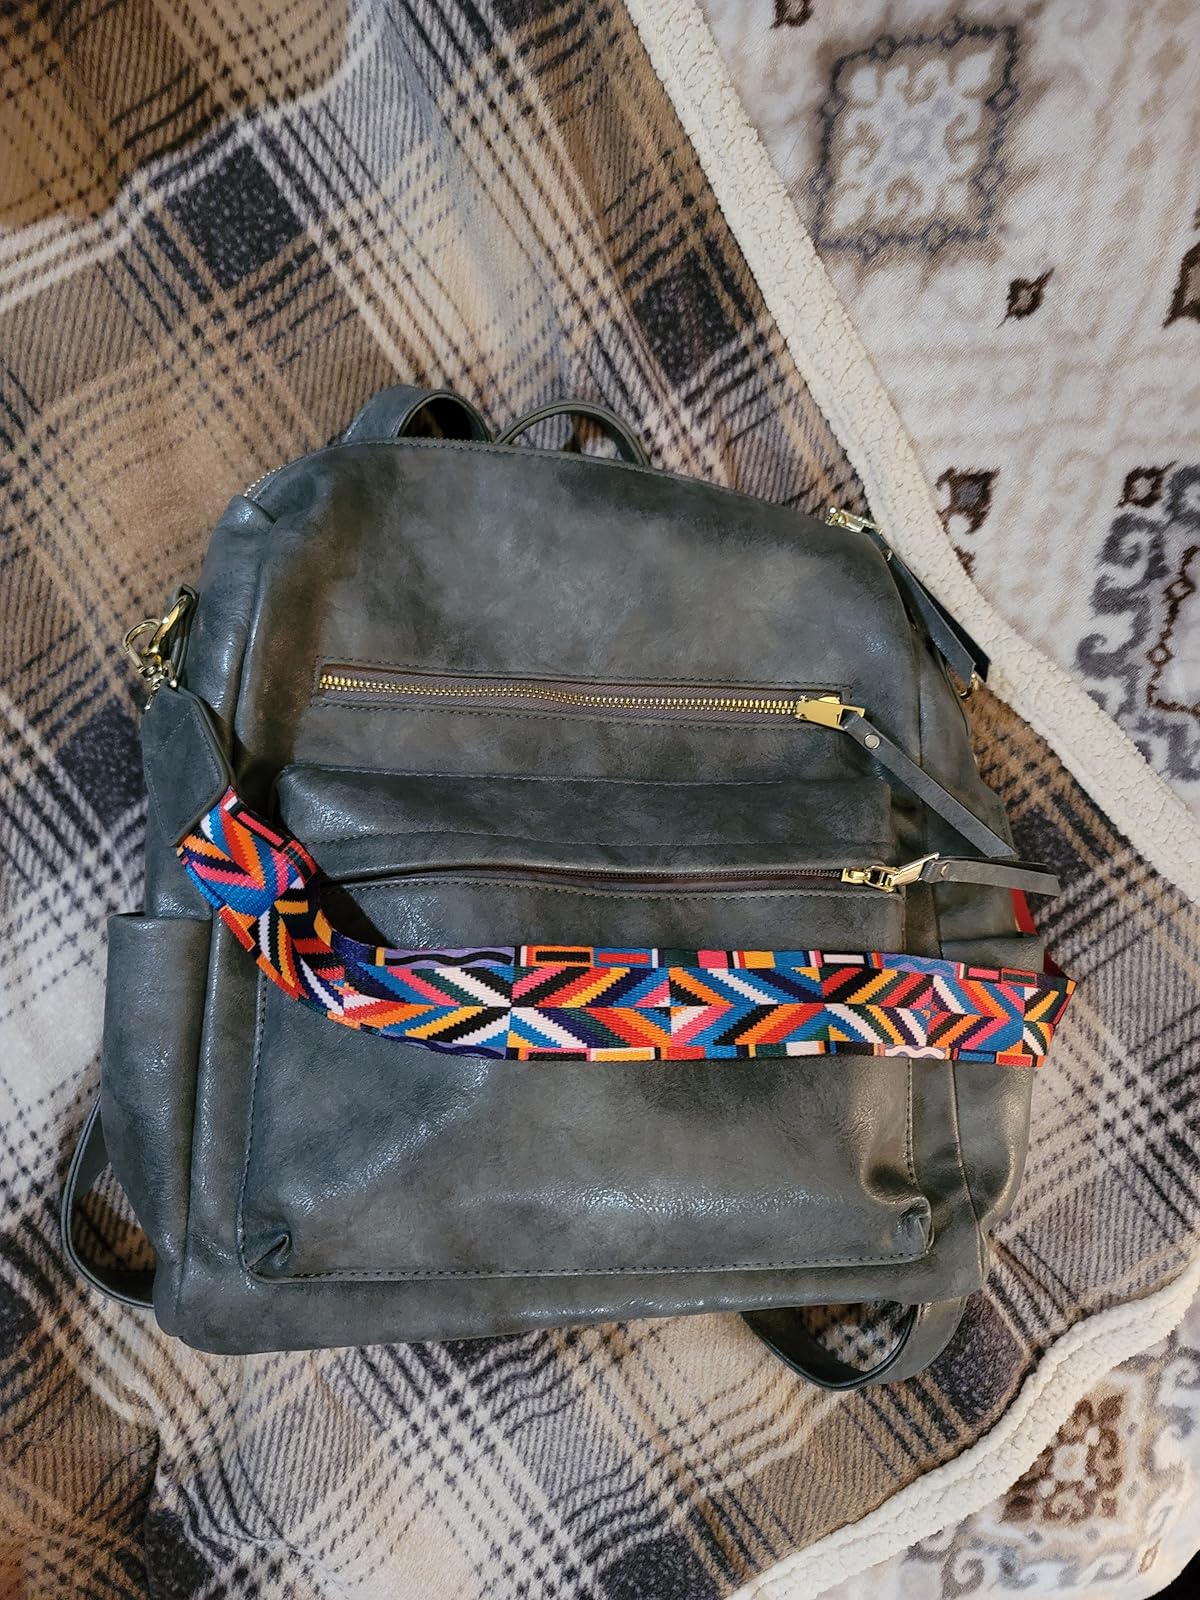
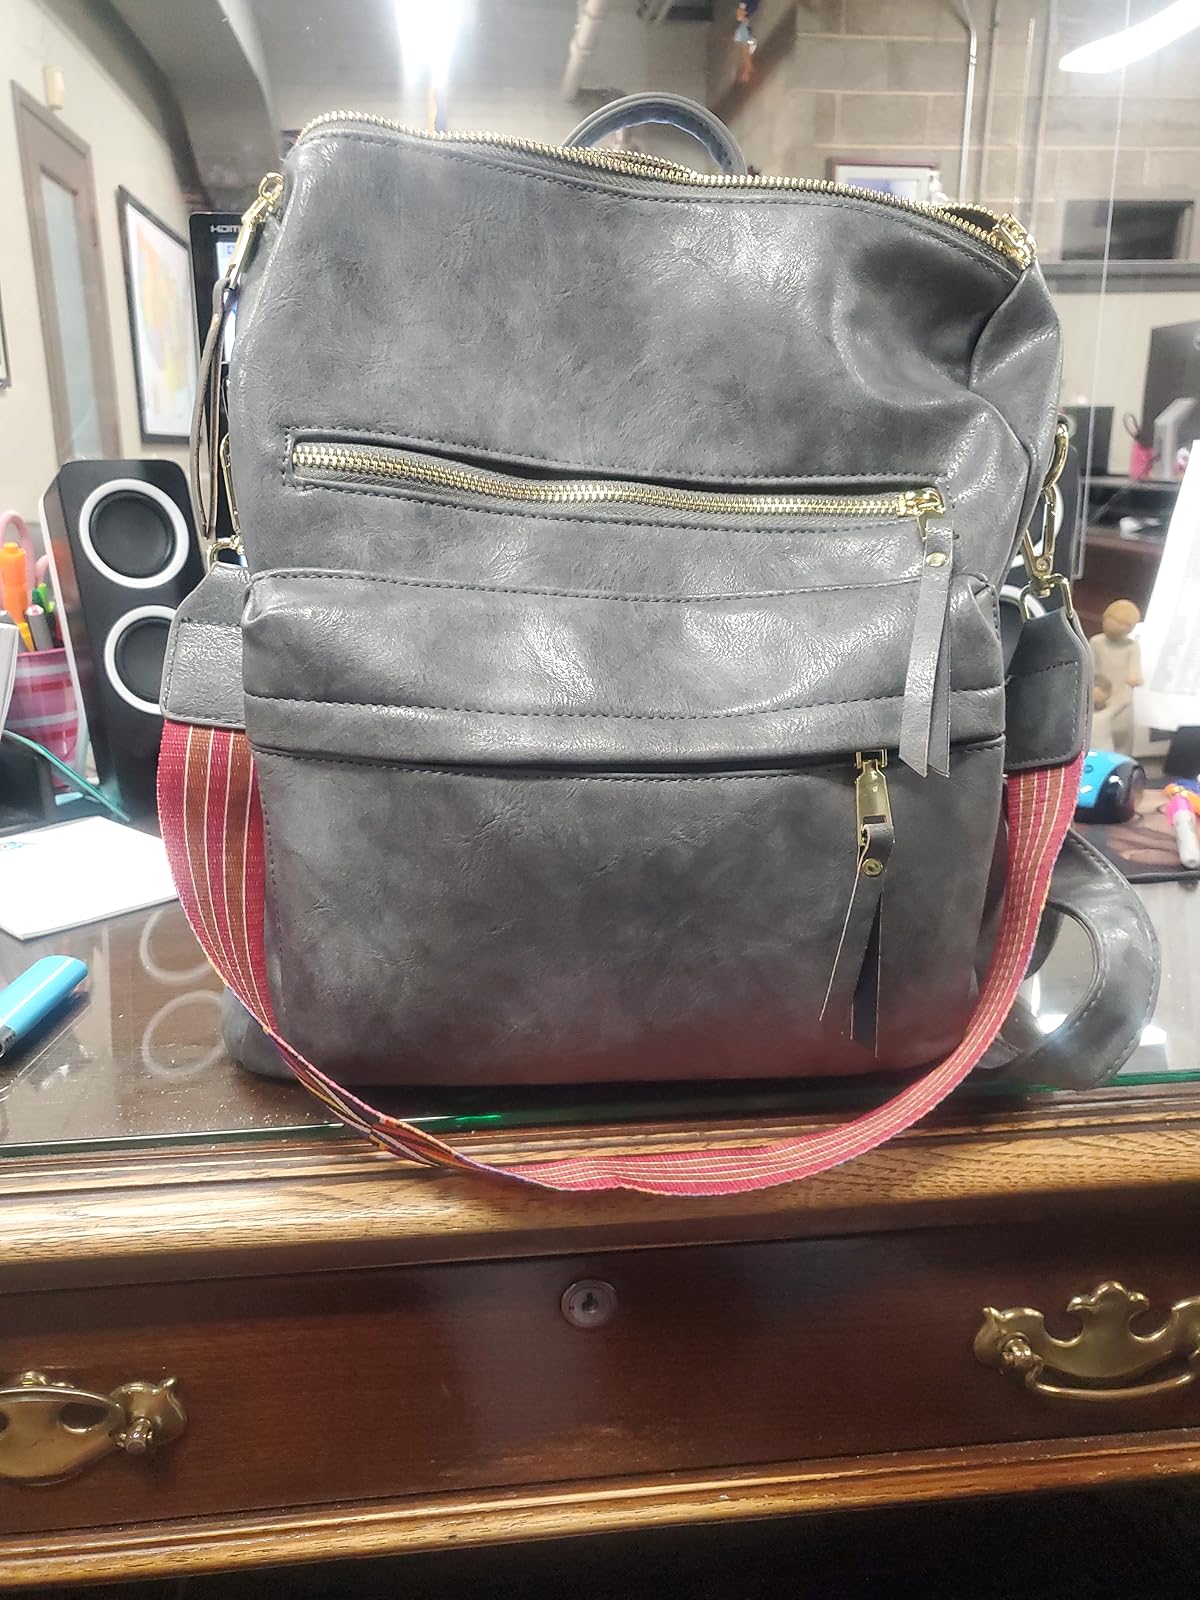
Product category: accessories_handbag
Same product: yes